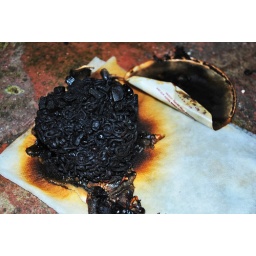
this is what happens when your son put a cup-o-noodle in the microwave for 3 minutes with no water